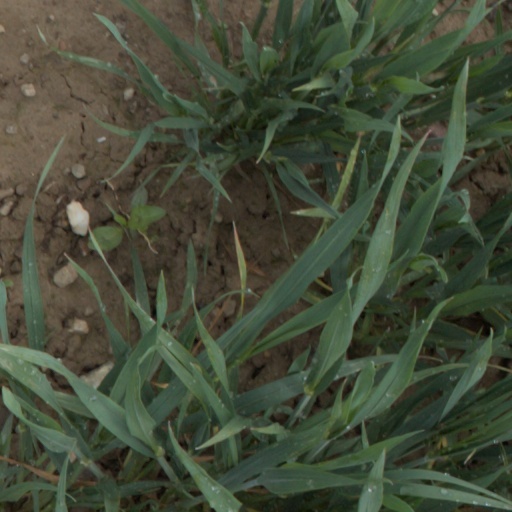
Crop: wheat